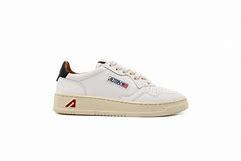
Brand: Autry
Model: Action Shoes Autry Action Medalist 1 Mid